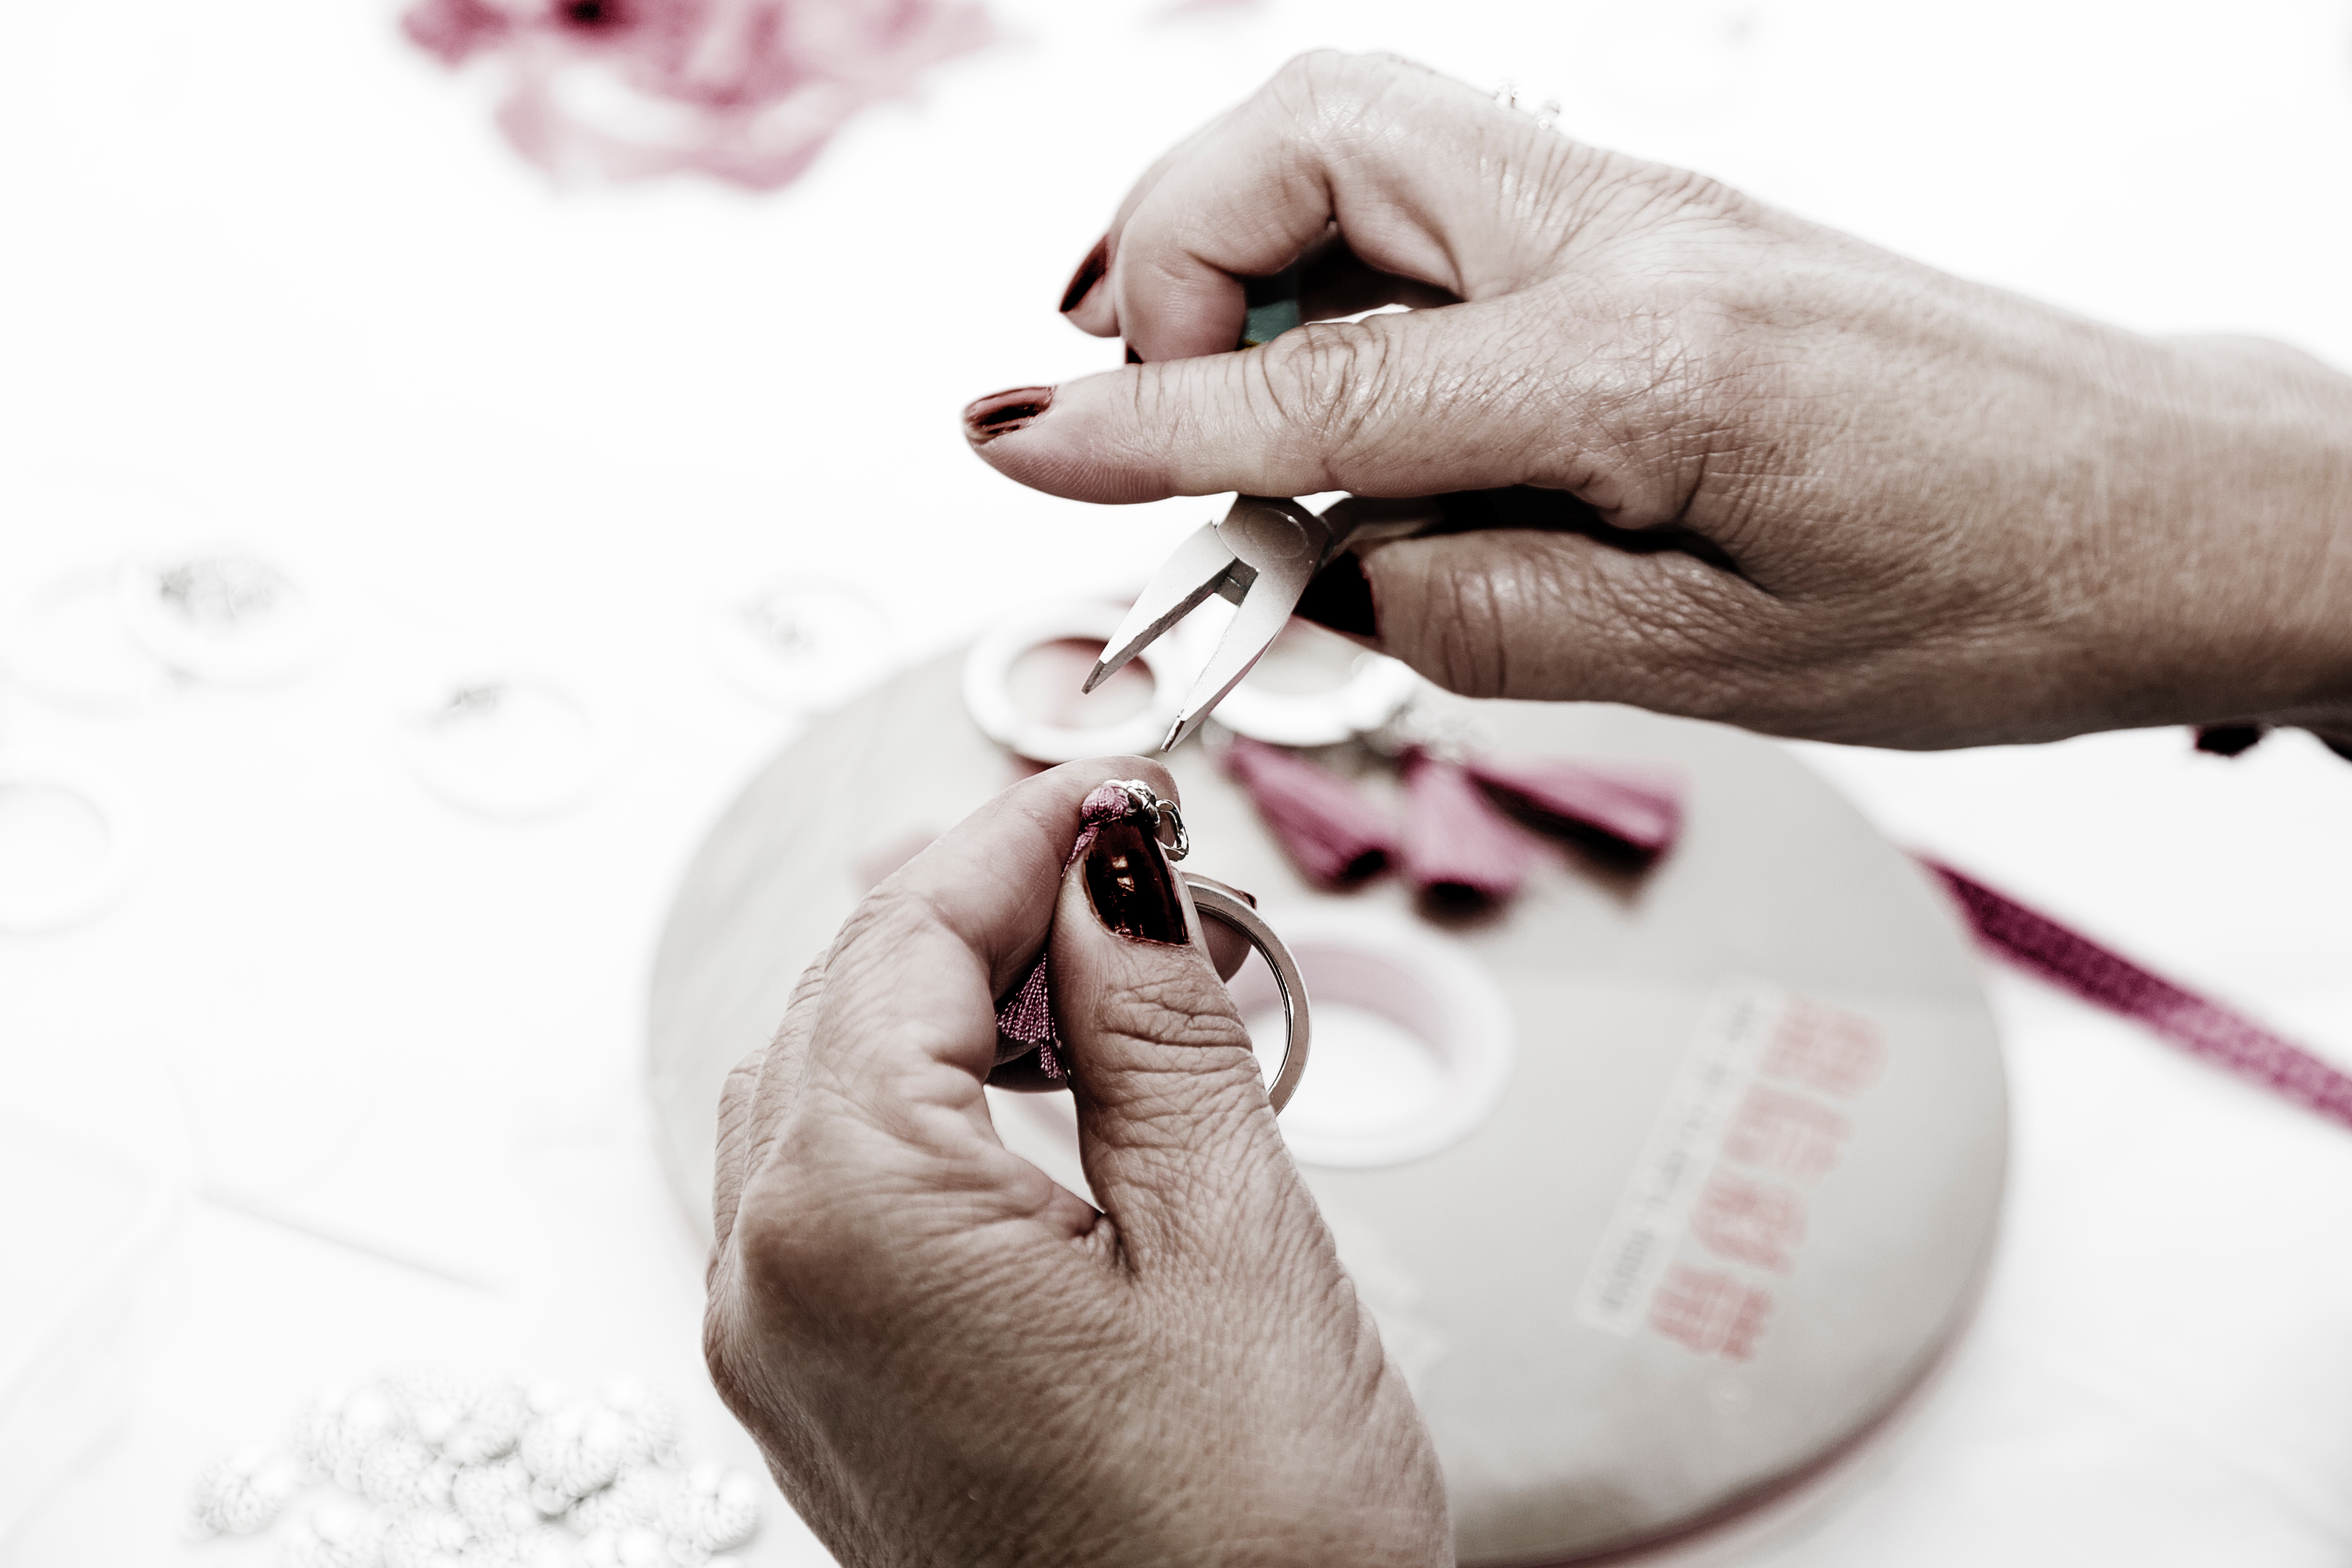
hand, photography, finger, ear, nail, close up, jewellery, glasses, organ, sense, fashion accessory